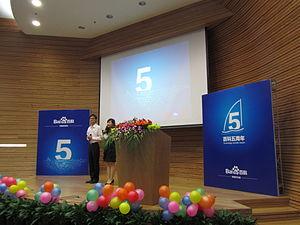
Baidu Baike est une encyclopédie en ligne chinoise hébergée par le moteur de recherche Baidu. La version test a été lancée le 20 avril 2006 et, trois semaines plus tard, l'encyclopédie comptait plus de 90 000 articles, Elle compte 5,4 millions d'articles en octobre 2012, ce qui en fait la deuxième plus importante encyclopédie en chinois par le nombre d'articles, derrière Hudong mais loin devant Wikipédia en chinois.